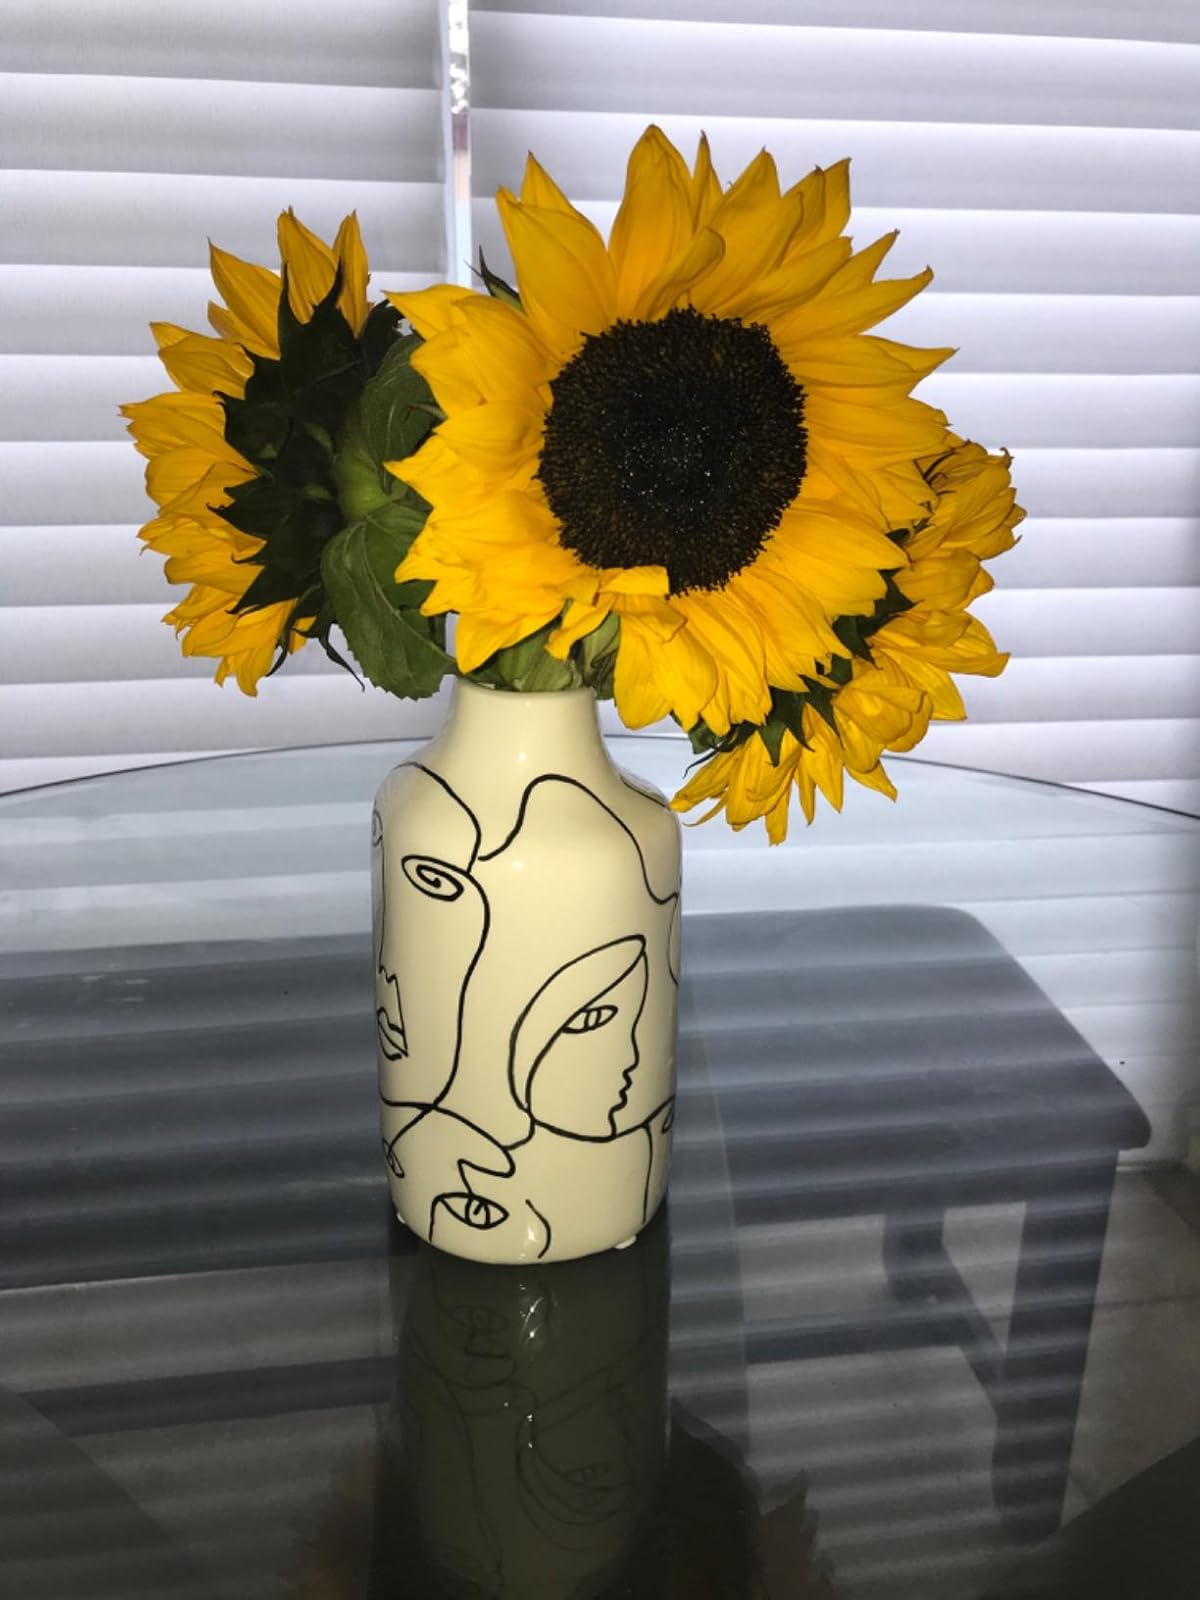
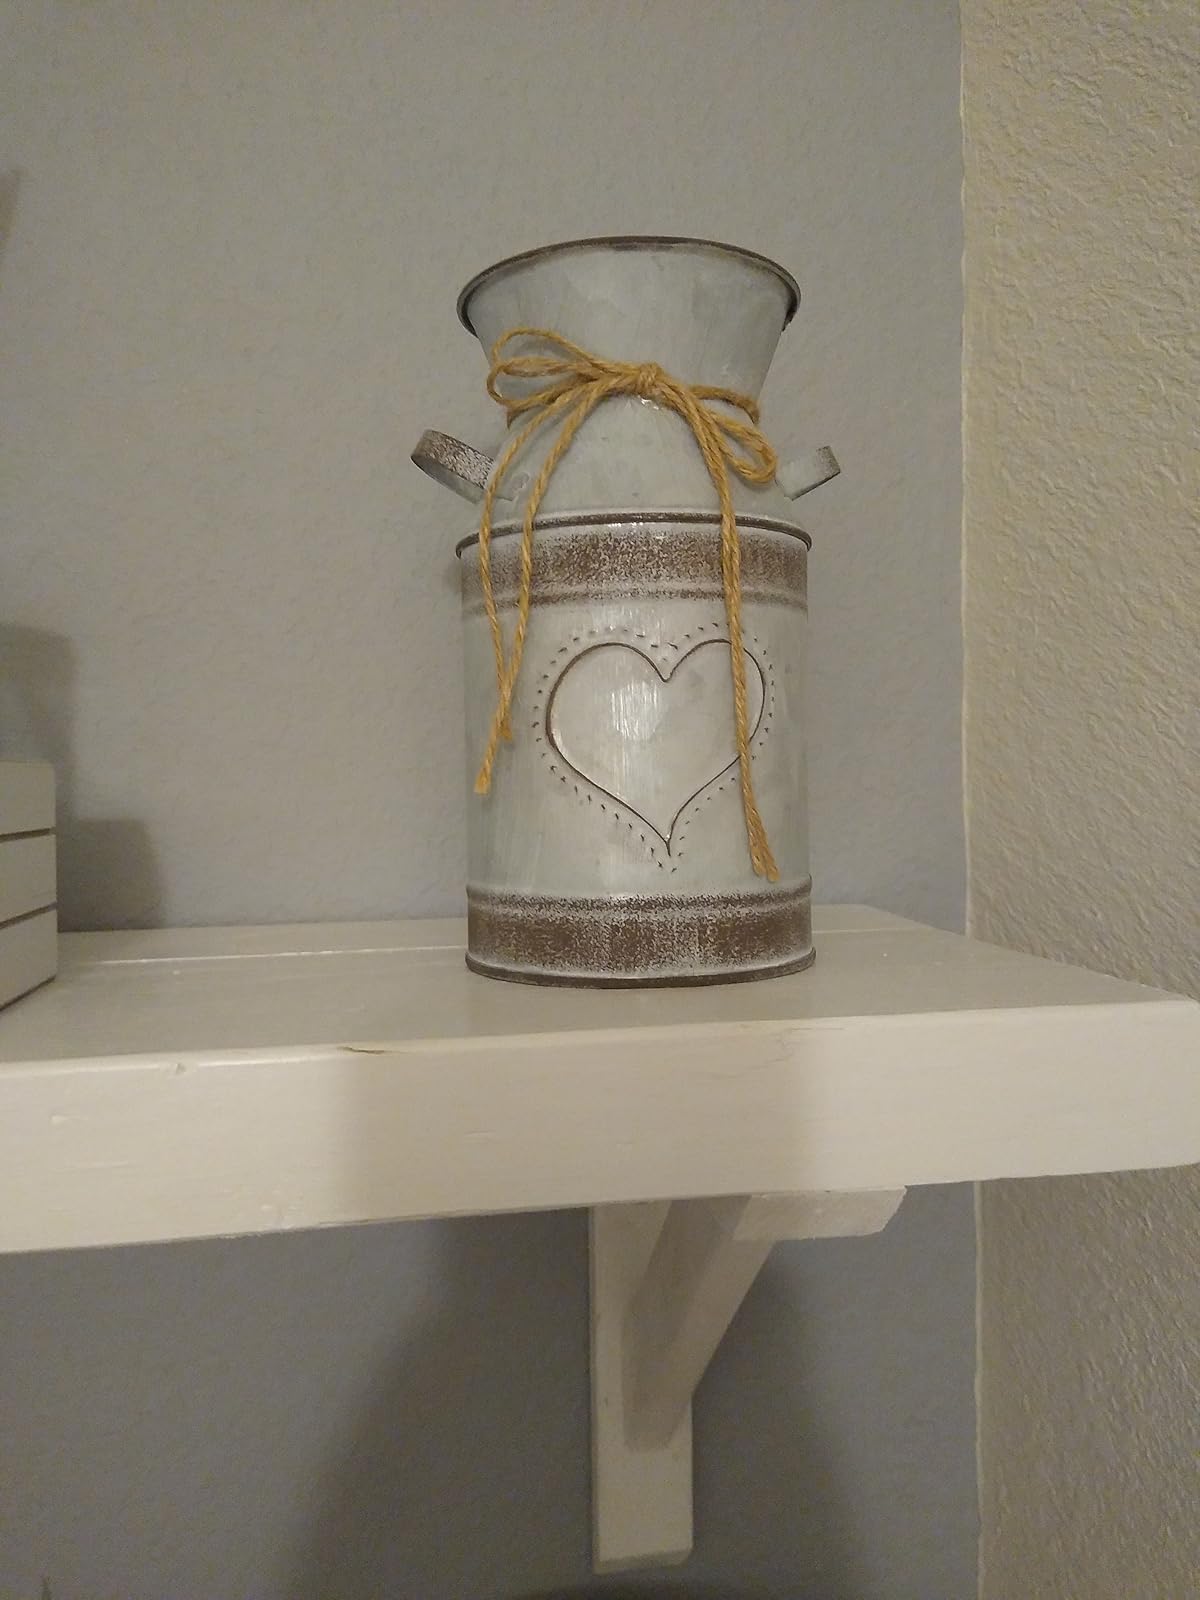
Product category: vase
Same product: no